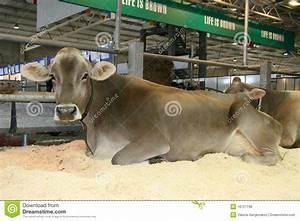
cow